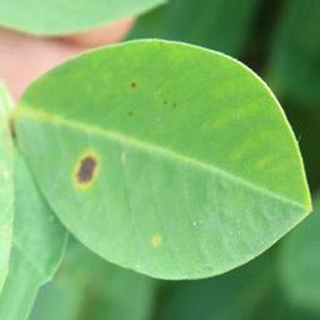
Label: groundnut_early_leaf_spot